Tianjin

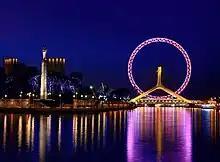
Luanhe hydraulic engineering monument and Tianjin Eye

The city's streetscapes incorporate nineteenth and early twentieth-century European architecture, juxtaposed with the concrete and glass monoliths of contemporary China. Though areas of the city are being redeveloped, much of the colonial architecture has been placed under protection.